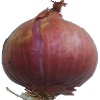
Label: Onion Red 1